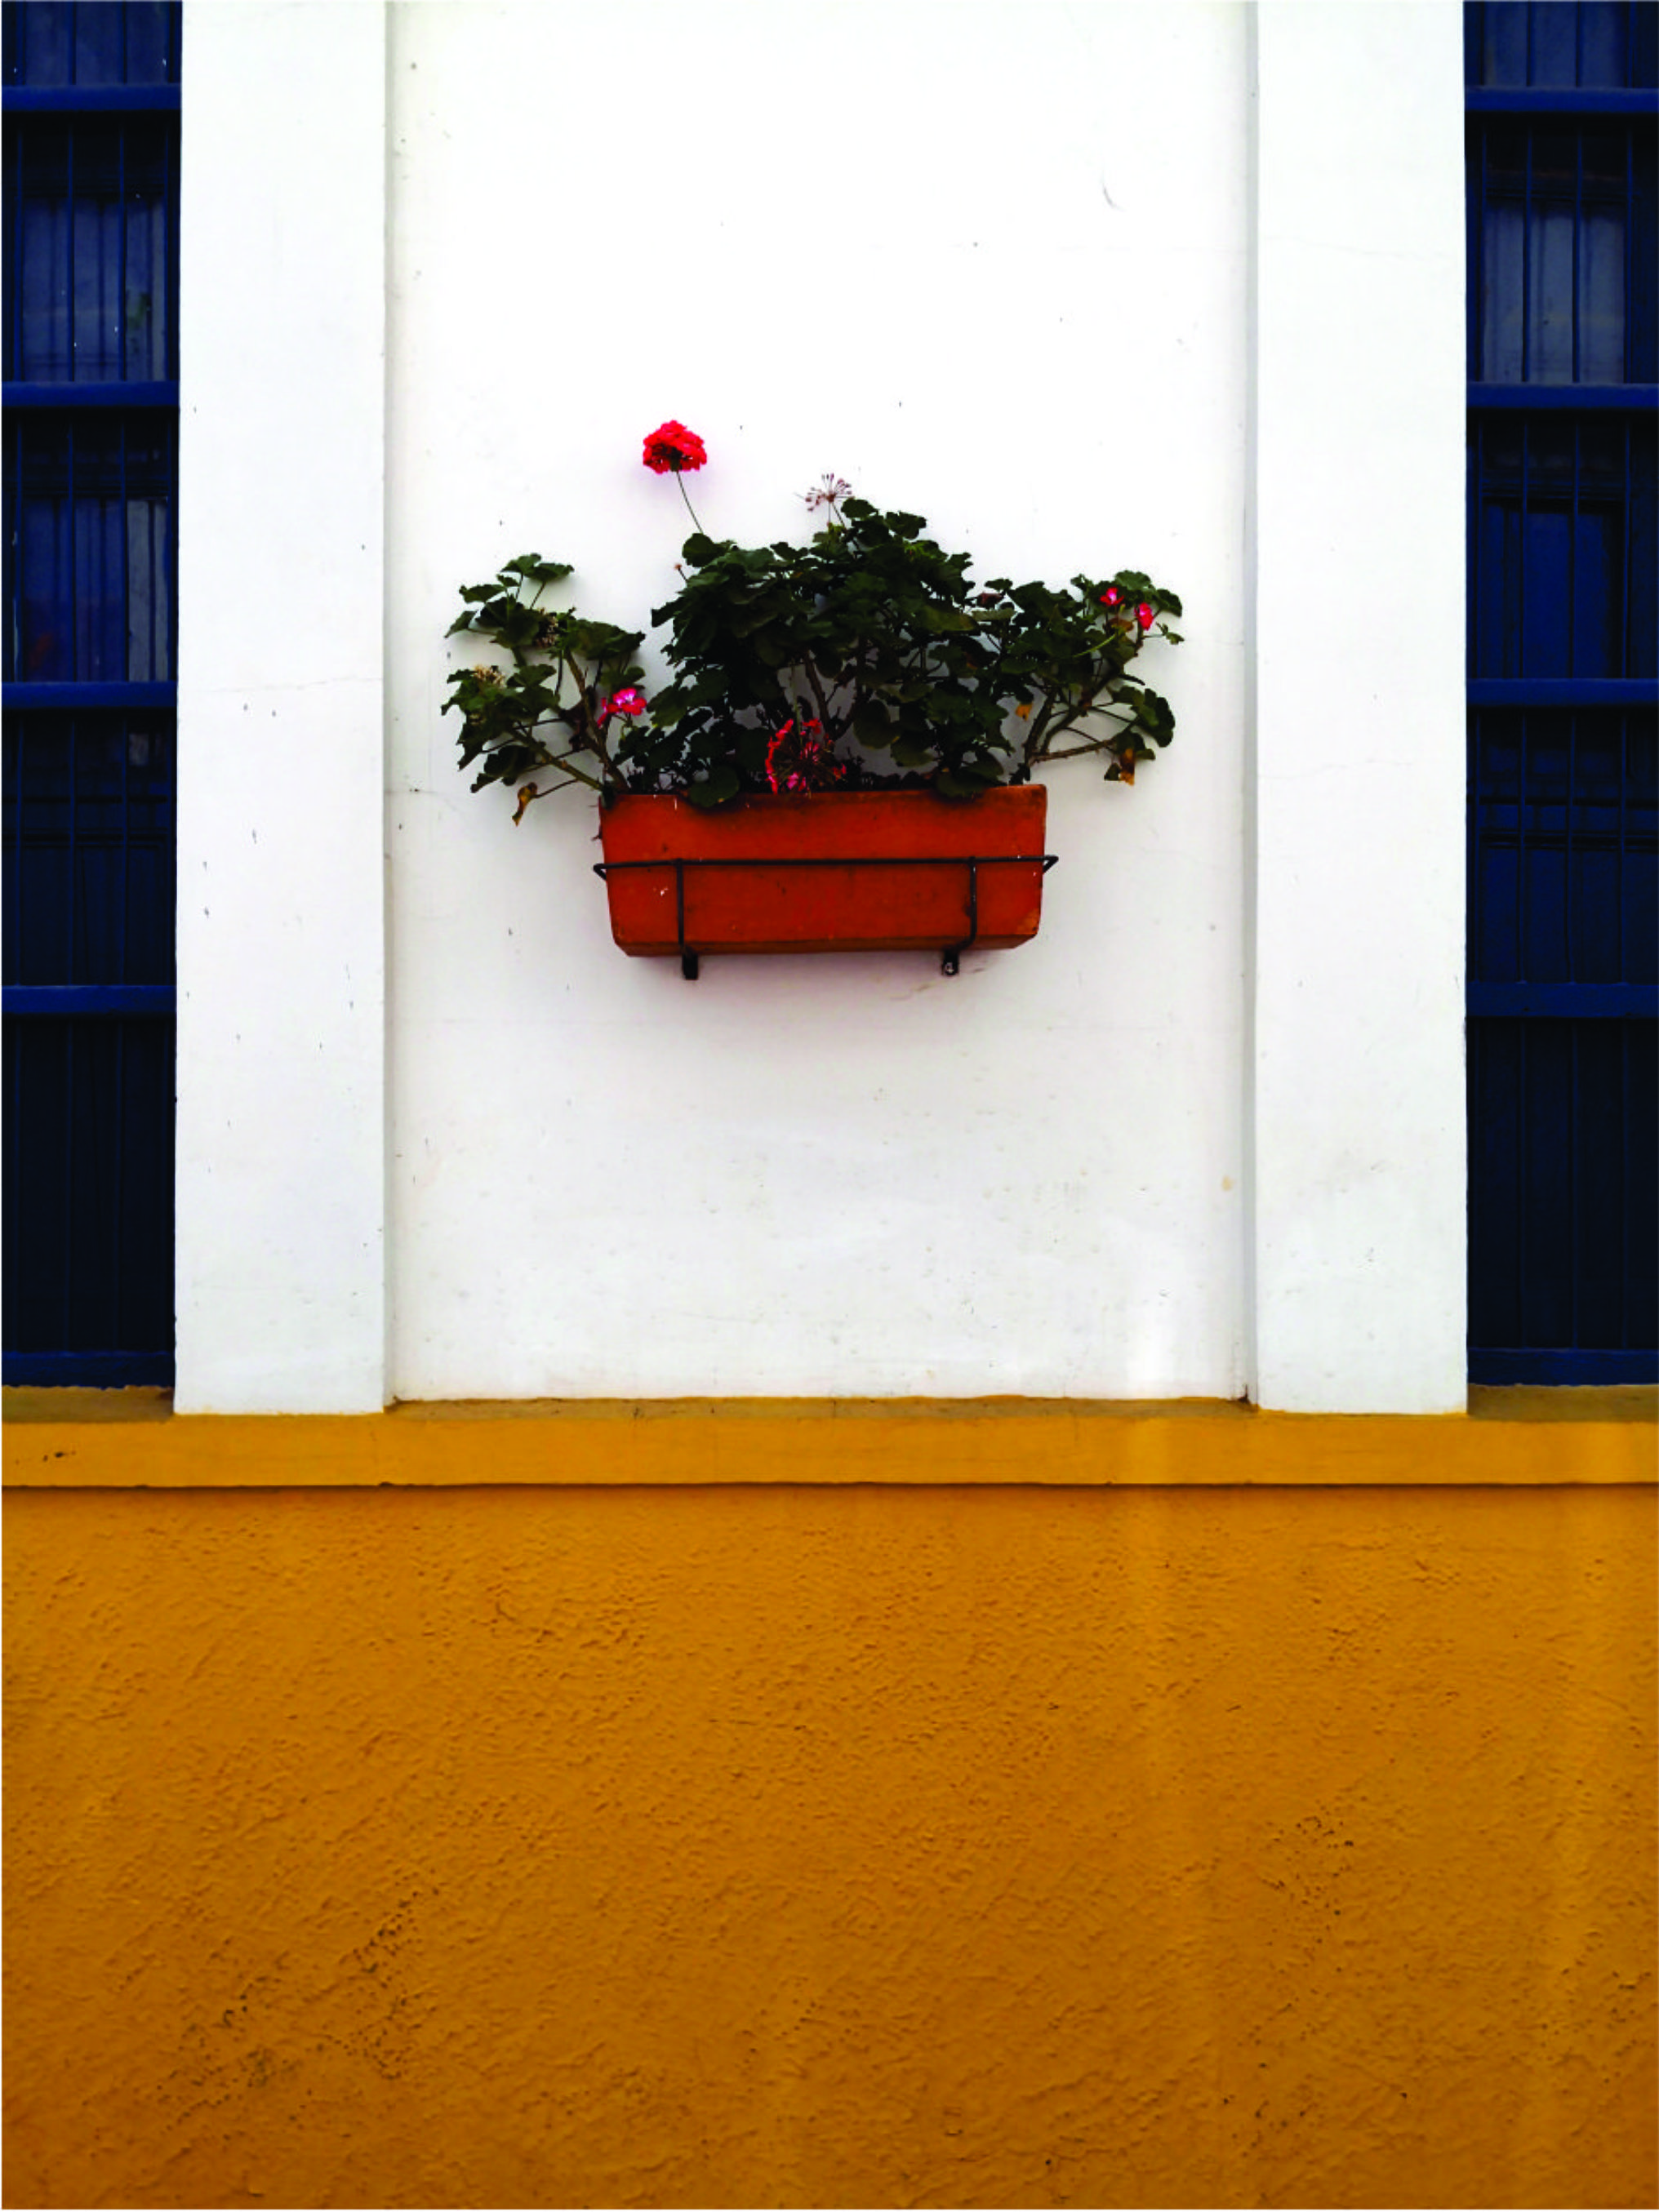
arquitectura, pared, blanco, azul, pueblo, maceta, flor, simetria, architecture, wall, white, blue, town, flowerpot, flower, symmetry, red, yellow, plant, window, houseplant, line, facade, door, house, herbaceous plant, geranium, rectangle